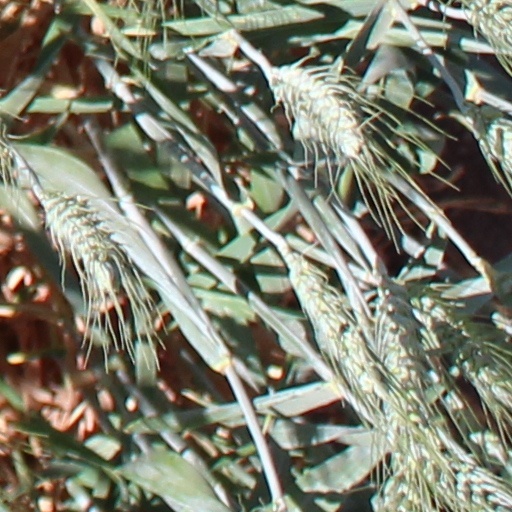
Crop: wheat